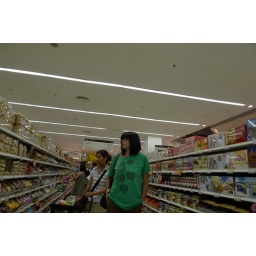
tall girl in green shirt